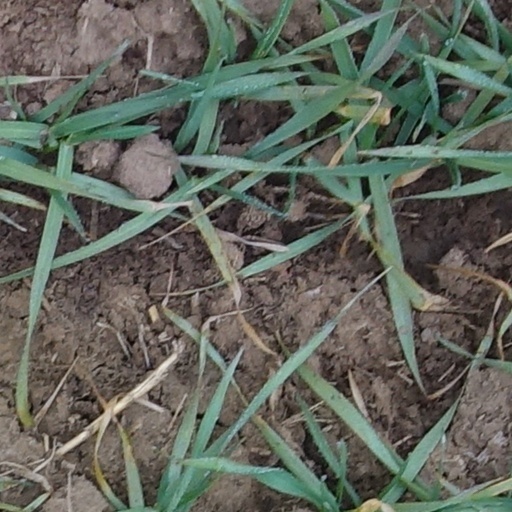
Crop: wheat